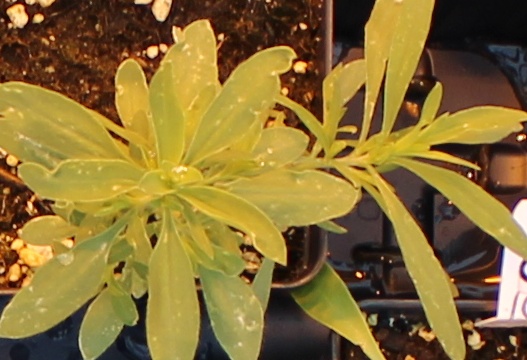
Label: Kochia